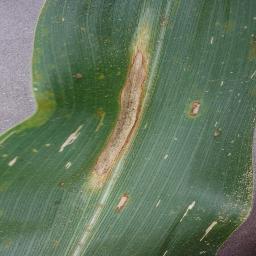
Label: Corn_(Maize)___Northern_Leaf_Blight